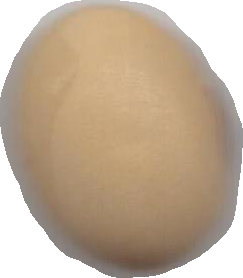
Variety: Anjasmoro